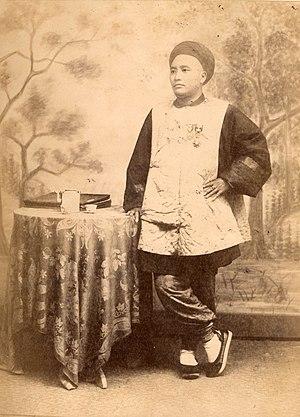
S.A.Đèo Văn Trị Seigneur de Pays Taï - Circa 1890
Đèo Văn Tri, en laotien Cam Oun ou Kham Oun, né en 1849 dans l'actuel Nord-Vietnam et mort en 1908, était un seigneur féodal Taï. Il tenta d’unifier les douze provinces du nord du Tonkin durant son règne. Ses relations avec Auguste Pavie ont mis fin à la guerre qui l’opposait aux colons français.